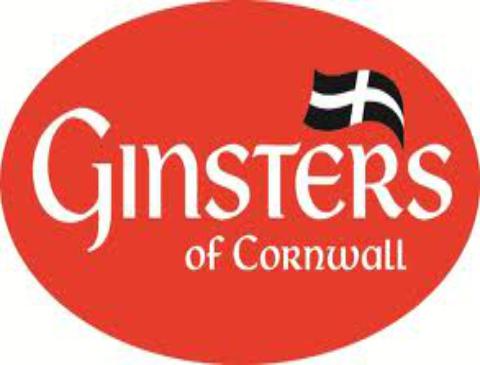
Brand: Ginsters
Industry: Food